Monsieur La Souris

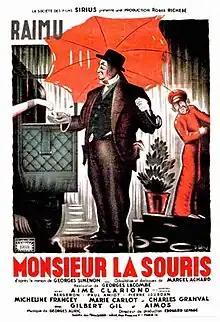

Monsieur La Souris is a 1942 French mystery crime film directed by Georges Lacombe and starring Raimu, Aimé Clariond and Micheline Francey. It is based on the 1938 novel of the same title by Georges Simenon. The film's sets were designed by the art director Jacques Krauss. The novel was later adapted into the 1950 British film "Midnight Episode".